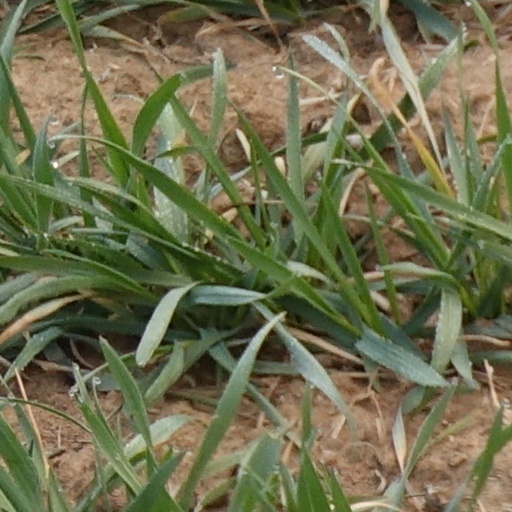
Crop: wheat